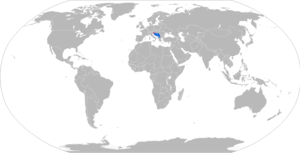
Le M79 Osa est une arme antichar portable d'origine yougoslave. De calibre 90 mm et conçue en plastique et fibres, elle ressemble au LRAC F1 français de 89 mm. L'arme est constituée du lanceur, d'un élément de visée CN-6, d'une fusée, et d'un étui pour transporter la fusée. Les fusées ne sont pas guidées, et sont efficaces contre les véhicules blindés et les fortifications.